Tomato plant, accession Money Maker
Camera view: vertical (180 deg); turntable rotation: 90 degrees
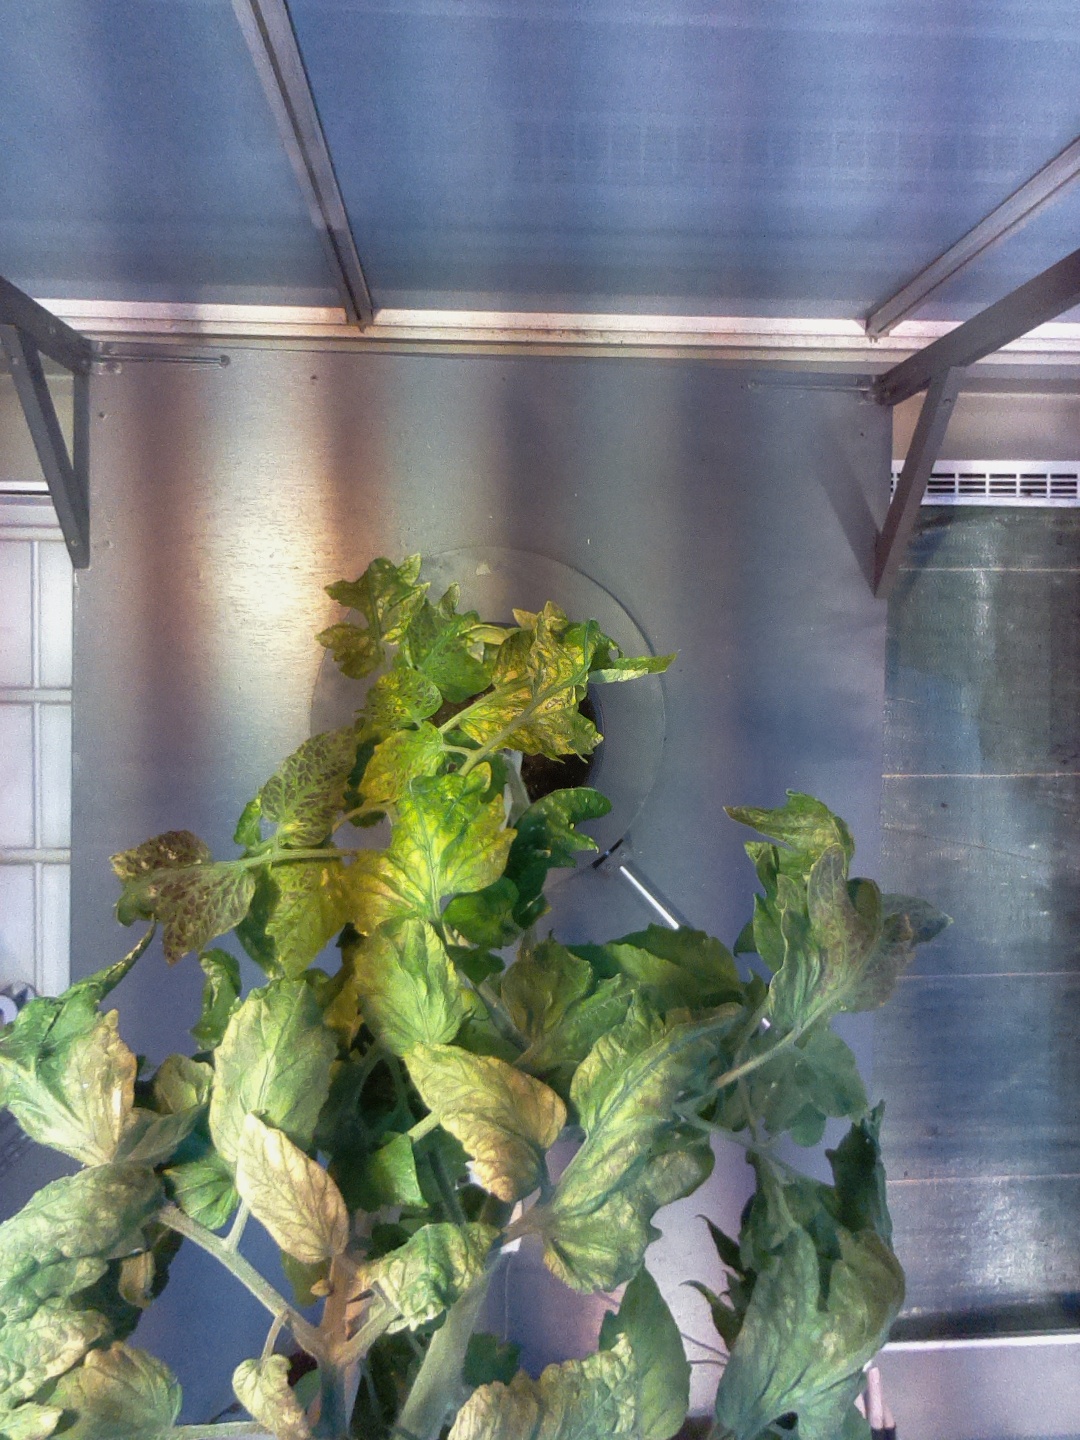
BBCH growth stage 75: 50%-60% of final fruit size